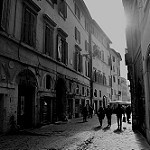
Label: street